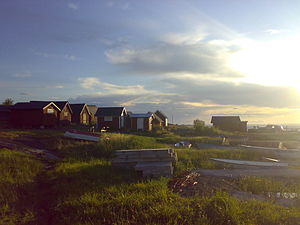
Hasslö
Fiskerboderne i Hallarna i juli.